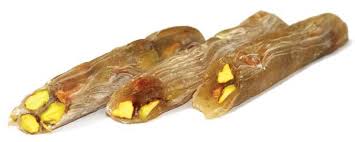
Yemek: lokum